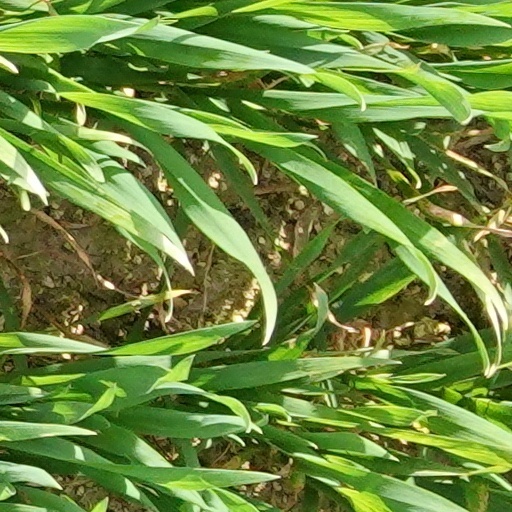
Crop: wheat